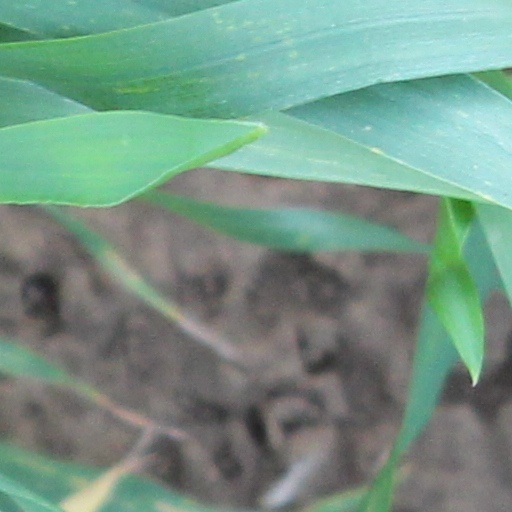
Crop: wheat